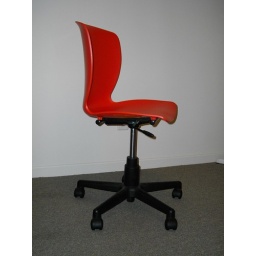
Computer desk chair (side view) Price: $15. Purchased from Staples in 2004. Adjustable. Very comfortable. Excellent condition.